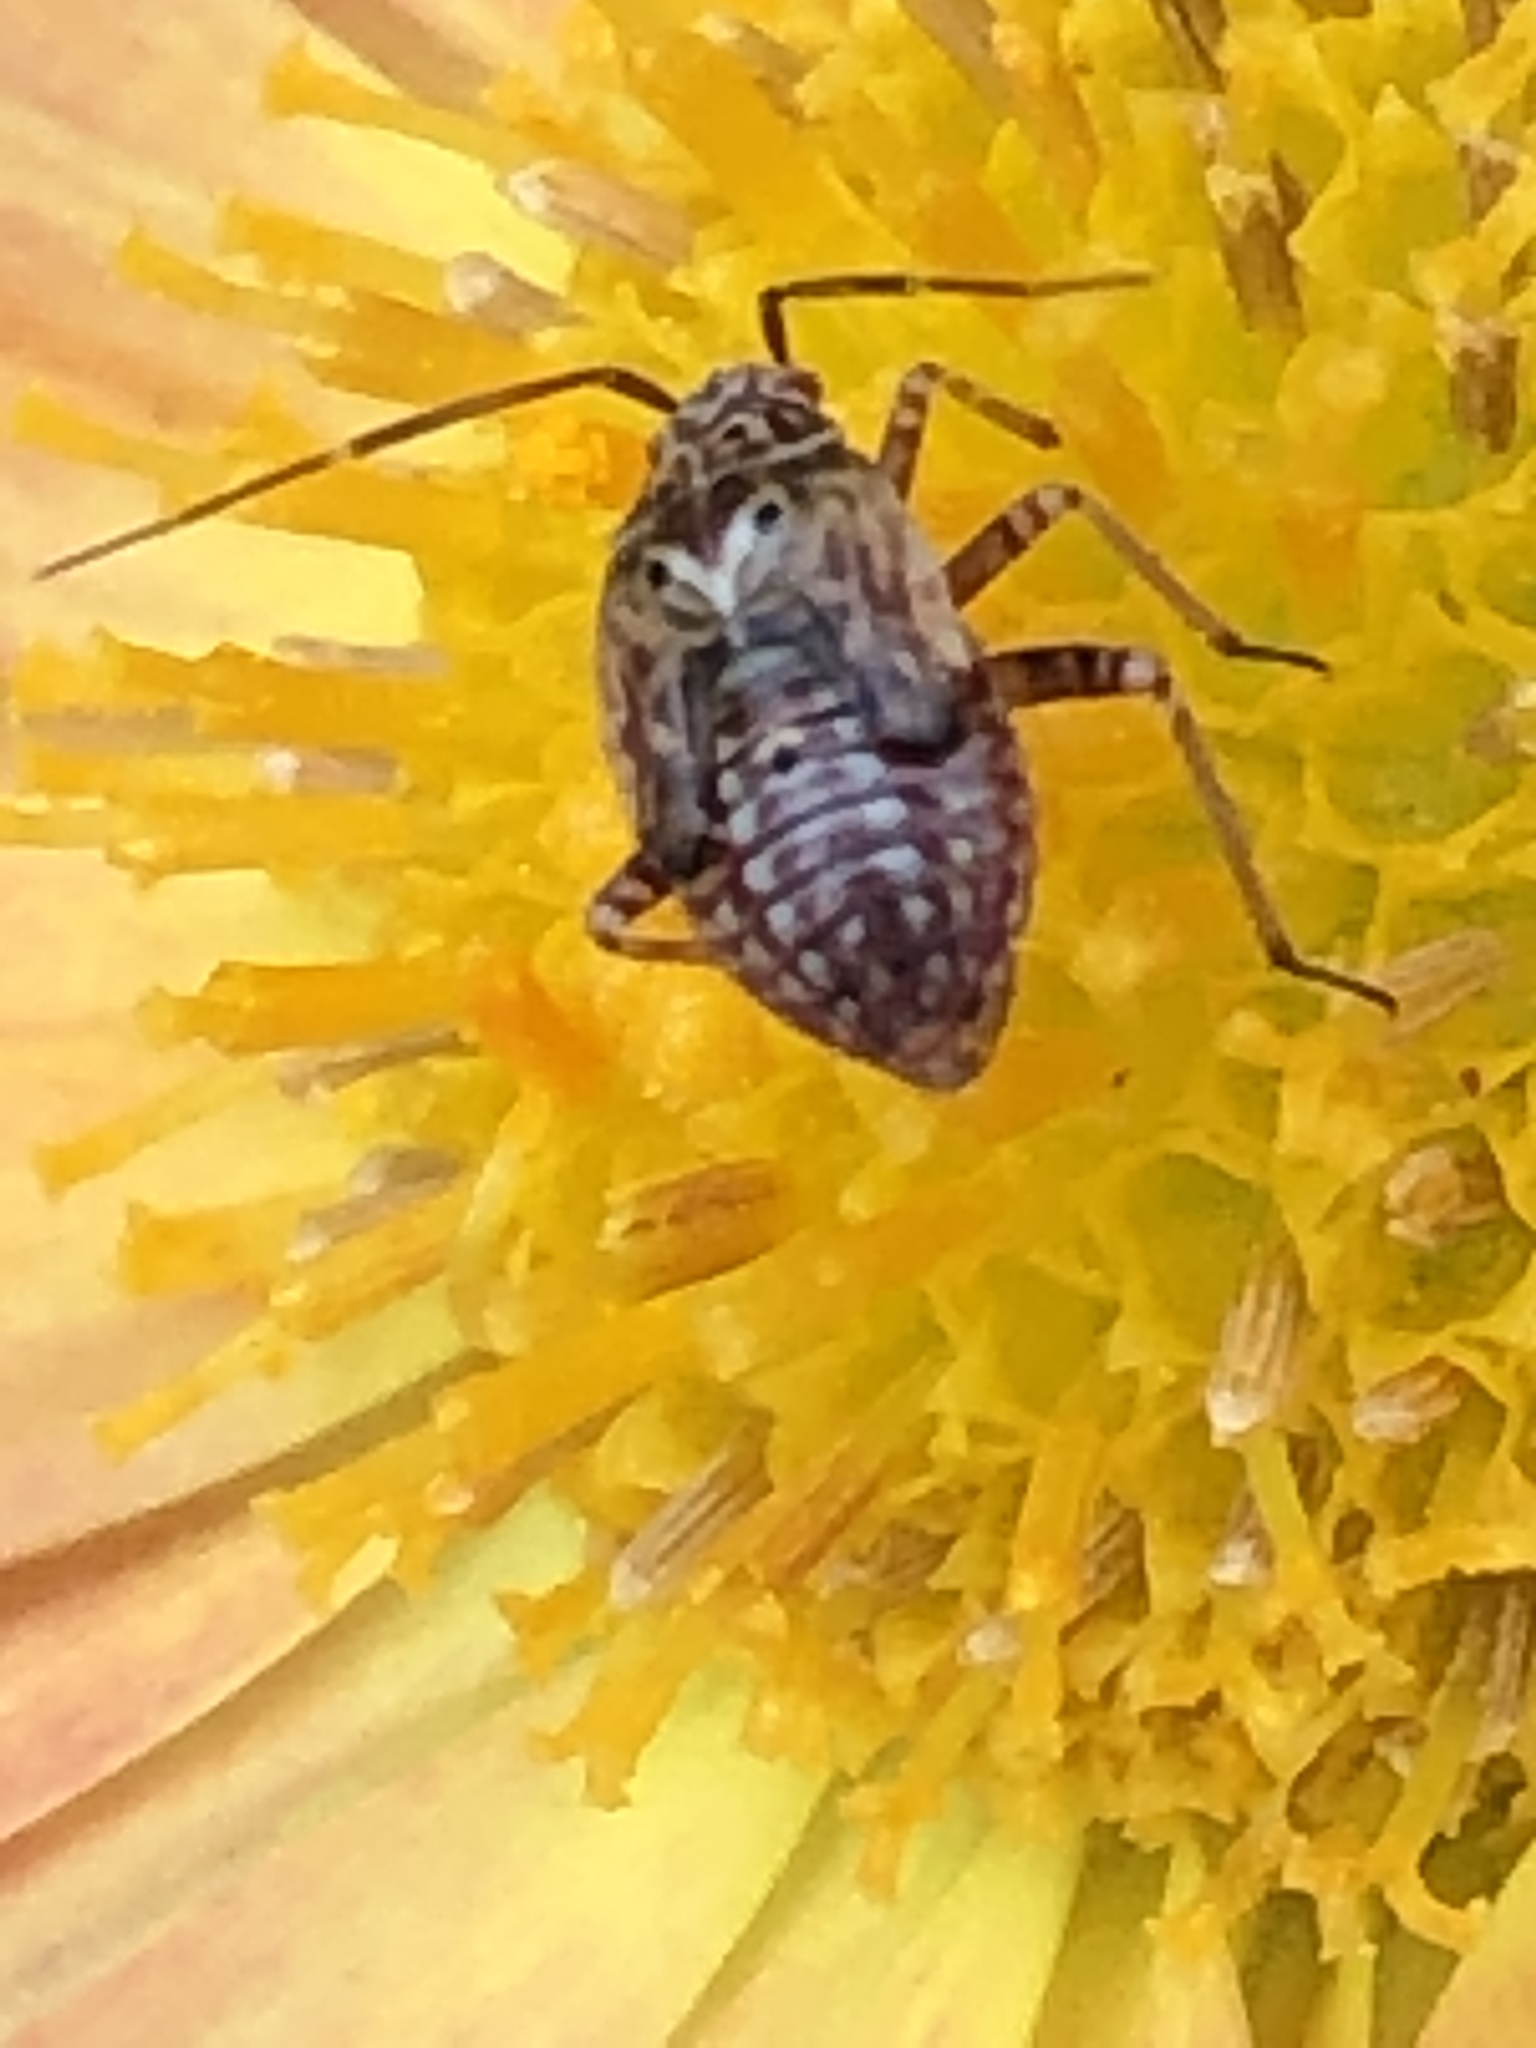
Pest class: lygus_bug